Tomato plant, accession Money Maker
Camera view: tilt-top (135 deg); turntable rotation: 0 degrees
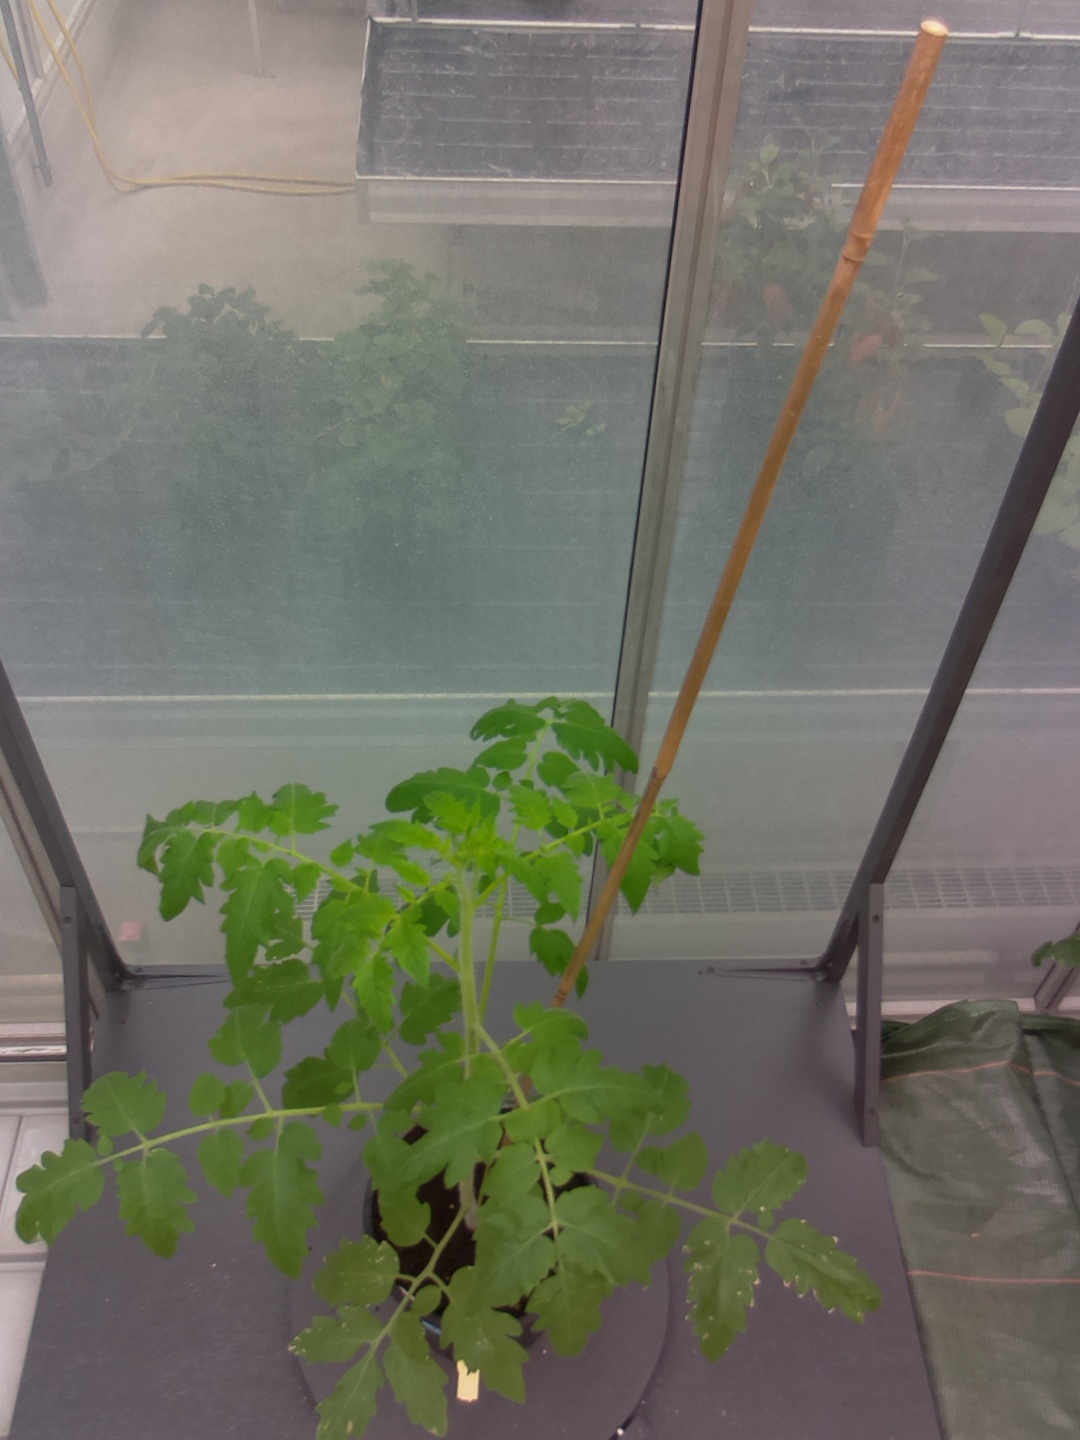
BBCH growth stage 51: First inflorence visible, visible closed flower bud